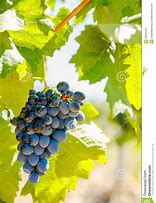
Label: Grapes